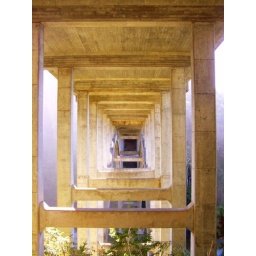
Under a big old sky | Out in a field of green